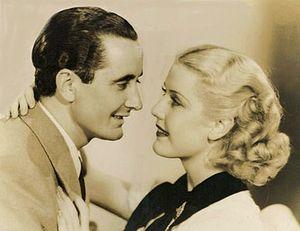
Anita Louise est une actrice américaine née le 9 janvier 1915 à New York, morte le 25 avril 1970 à Los Angeles.
Nino Martini est un ténor d'opéra italien, né le 7 août 1902 à Vérone, ville où il est mort le 10 décembre 1976.